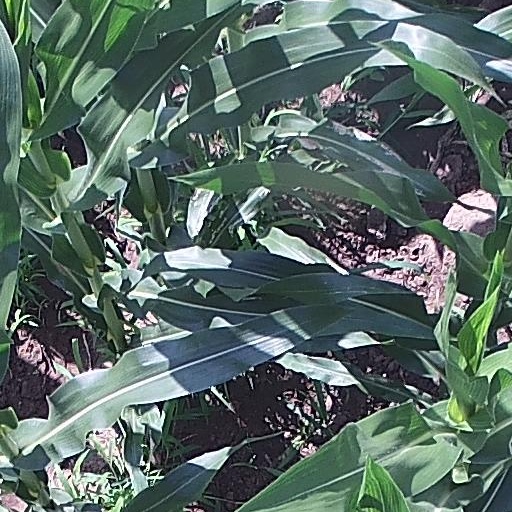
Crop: maize; corn